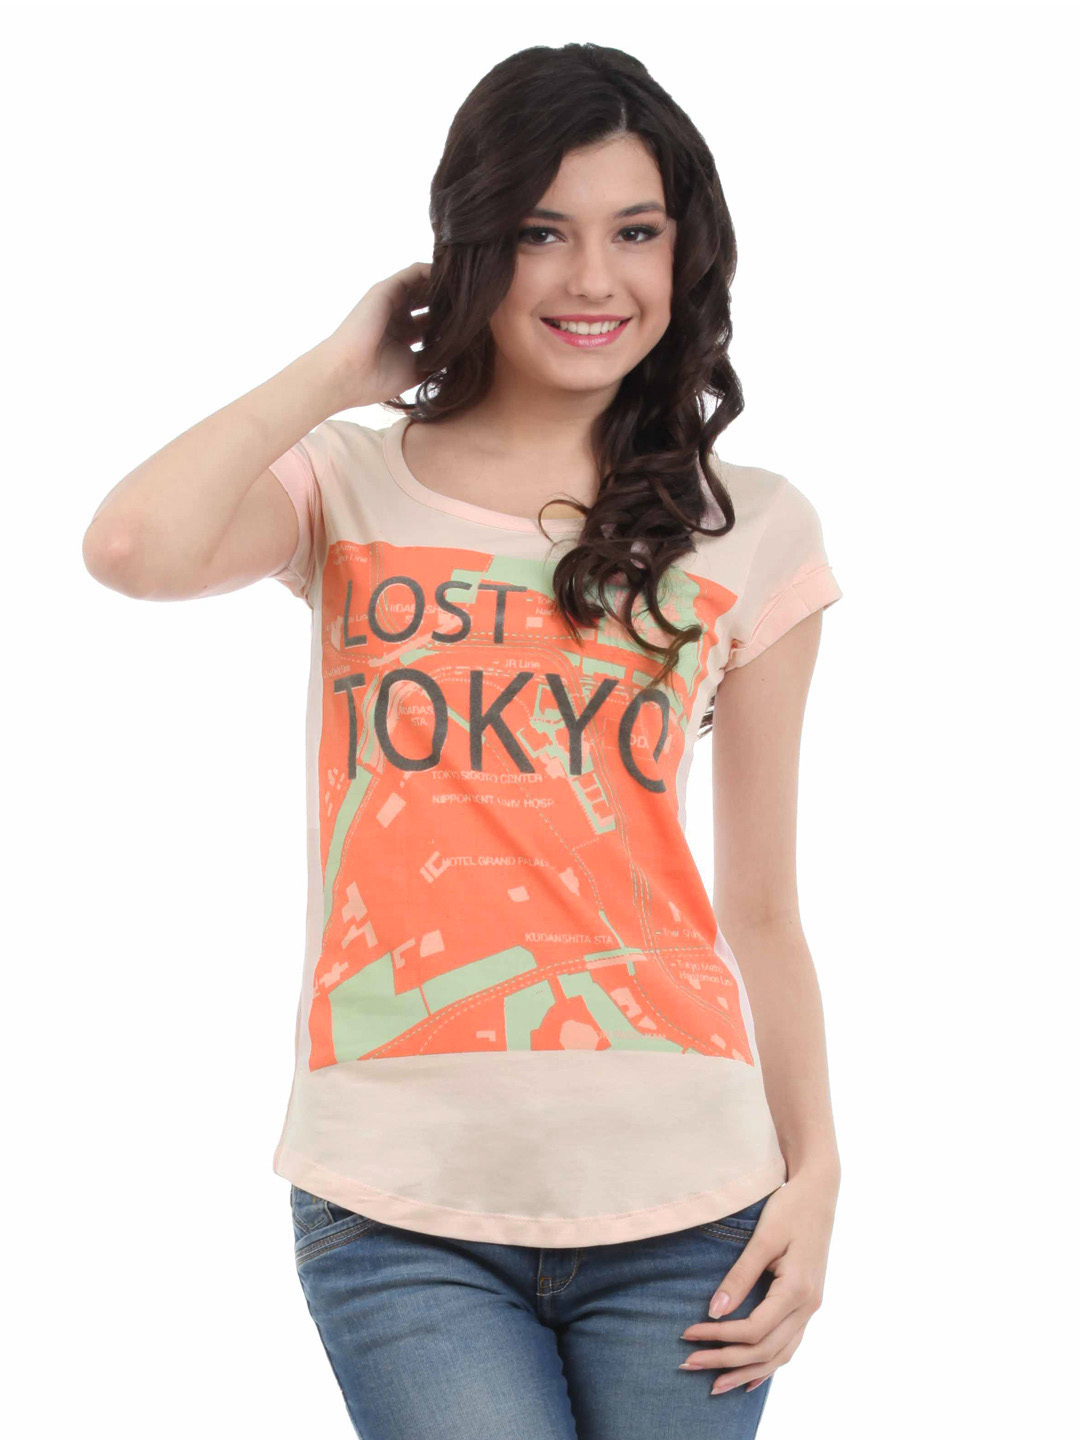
Tokyo Talkies Women Peach Printed Top
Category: Apparel / Topwear / Tops
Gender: Women
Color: Peach
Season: Summer 2012
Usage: Casual